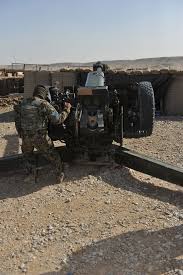
Label: Self Propelled Artillery